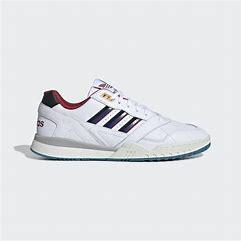
Brand: Adidas
Model: A R